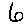
Label: 6